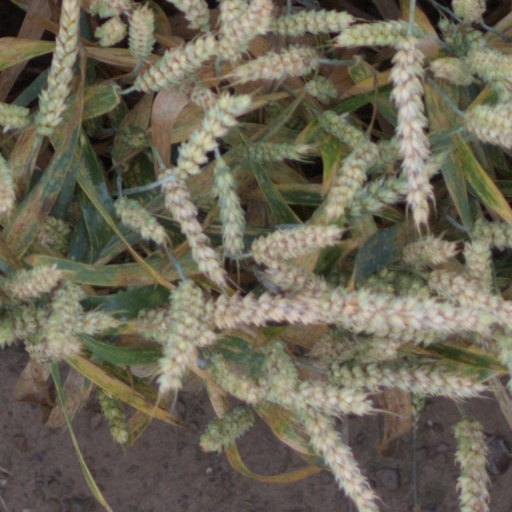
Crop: wheat